Massachusetts House of Representatives' 1st Berkshire district

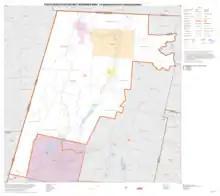
Map of Massachusetts House of Representatives' 1st Berkshire district, based on the 2010 United States census.

Massachusetts House of Representatives' 1st Berkshire district in the United States is one of 160 legislative districts included in the lower house of the Massachusetts General Court. It covers part of Berkshire County. Democrat John Barrett of North Adams has represented the district since 2017.